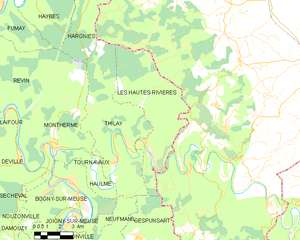
Carte des communes françaises: Les Hautes-Rivières